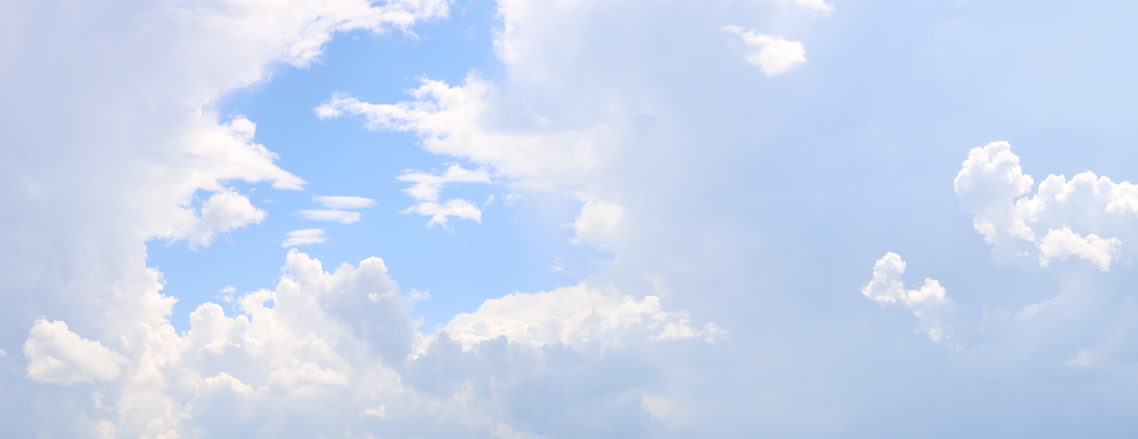
Cloud type: Cumulonimbus